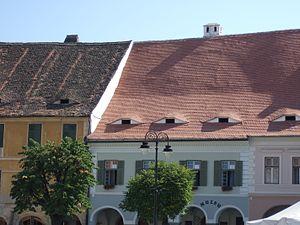
dans la ville haute